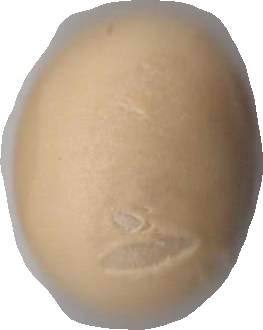
Variety: Dega